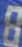
Number: 8